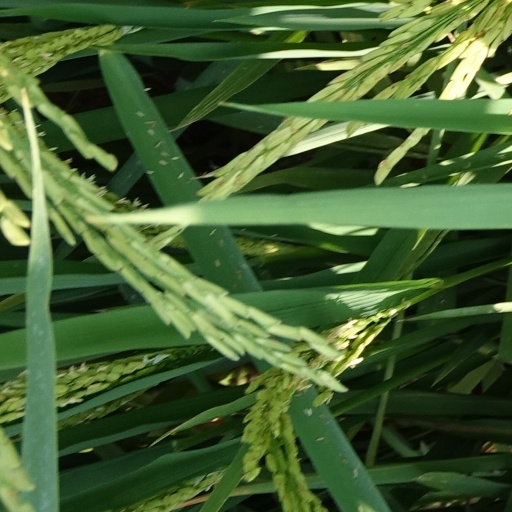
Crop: rice